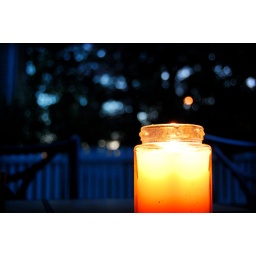
When Monica got home from work, we shared a bottle of wine in the backyard while the puppies played.